Chodkevičiai Palace

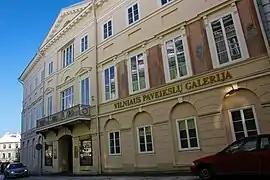
Chodkevičiai Palace

The Chodkiewicz Palace (or, in Lithuanian transliteration, Chodkevičiai Palace) is a building in Old Town of Vilnius at 4 Didžioji St. Currently it is owned by the Lithuanian Art Museum.